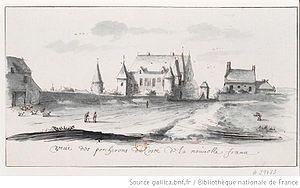
Chateau des Porcherons qui se situait rue Saint-Lazare à Paris 9e arr. La légende dit ""vu du côté de la Nouvelle France"" qui était le quartier à l'est du quartier des Porcherons."
Cet article recense les châteaux de Paris, en France.
Le château des Porcherons est un château construit en 1310 à proximité du chemin des Porcherons, suivant le tracé de l'actuelle rue Saint-Lazare à Paris.